Trams in Częstochowa

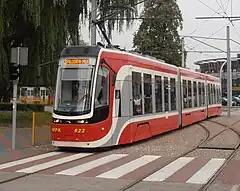
PESA Twist tram in Częstochowa

The Częstochowa tram system is a tram system in Częstochowa, Poland. The system began operation in 1959 and has a total length of . It is operated by "".